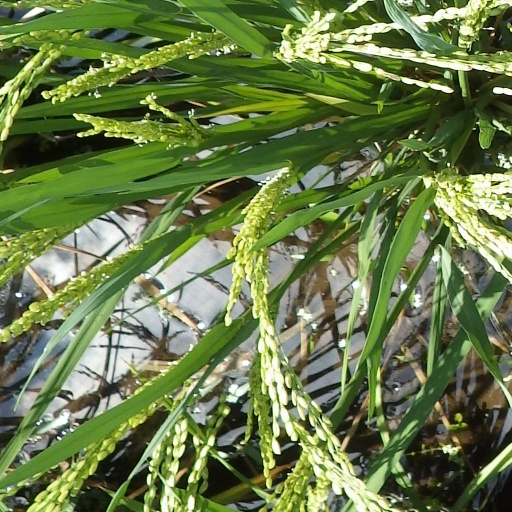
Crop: rice